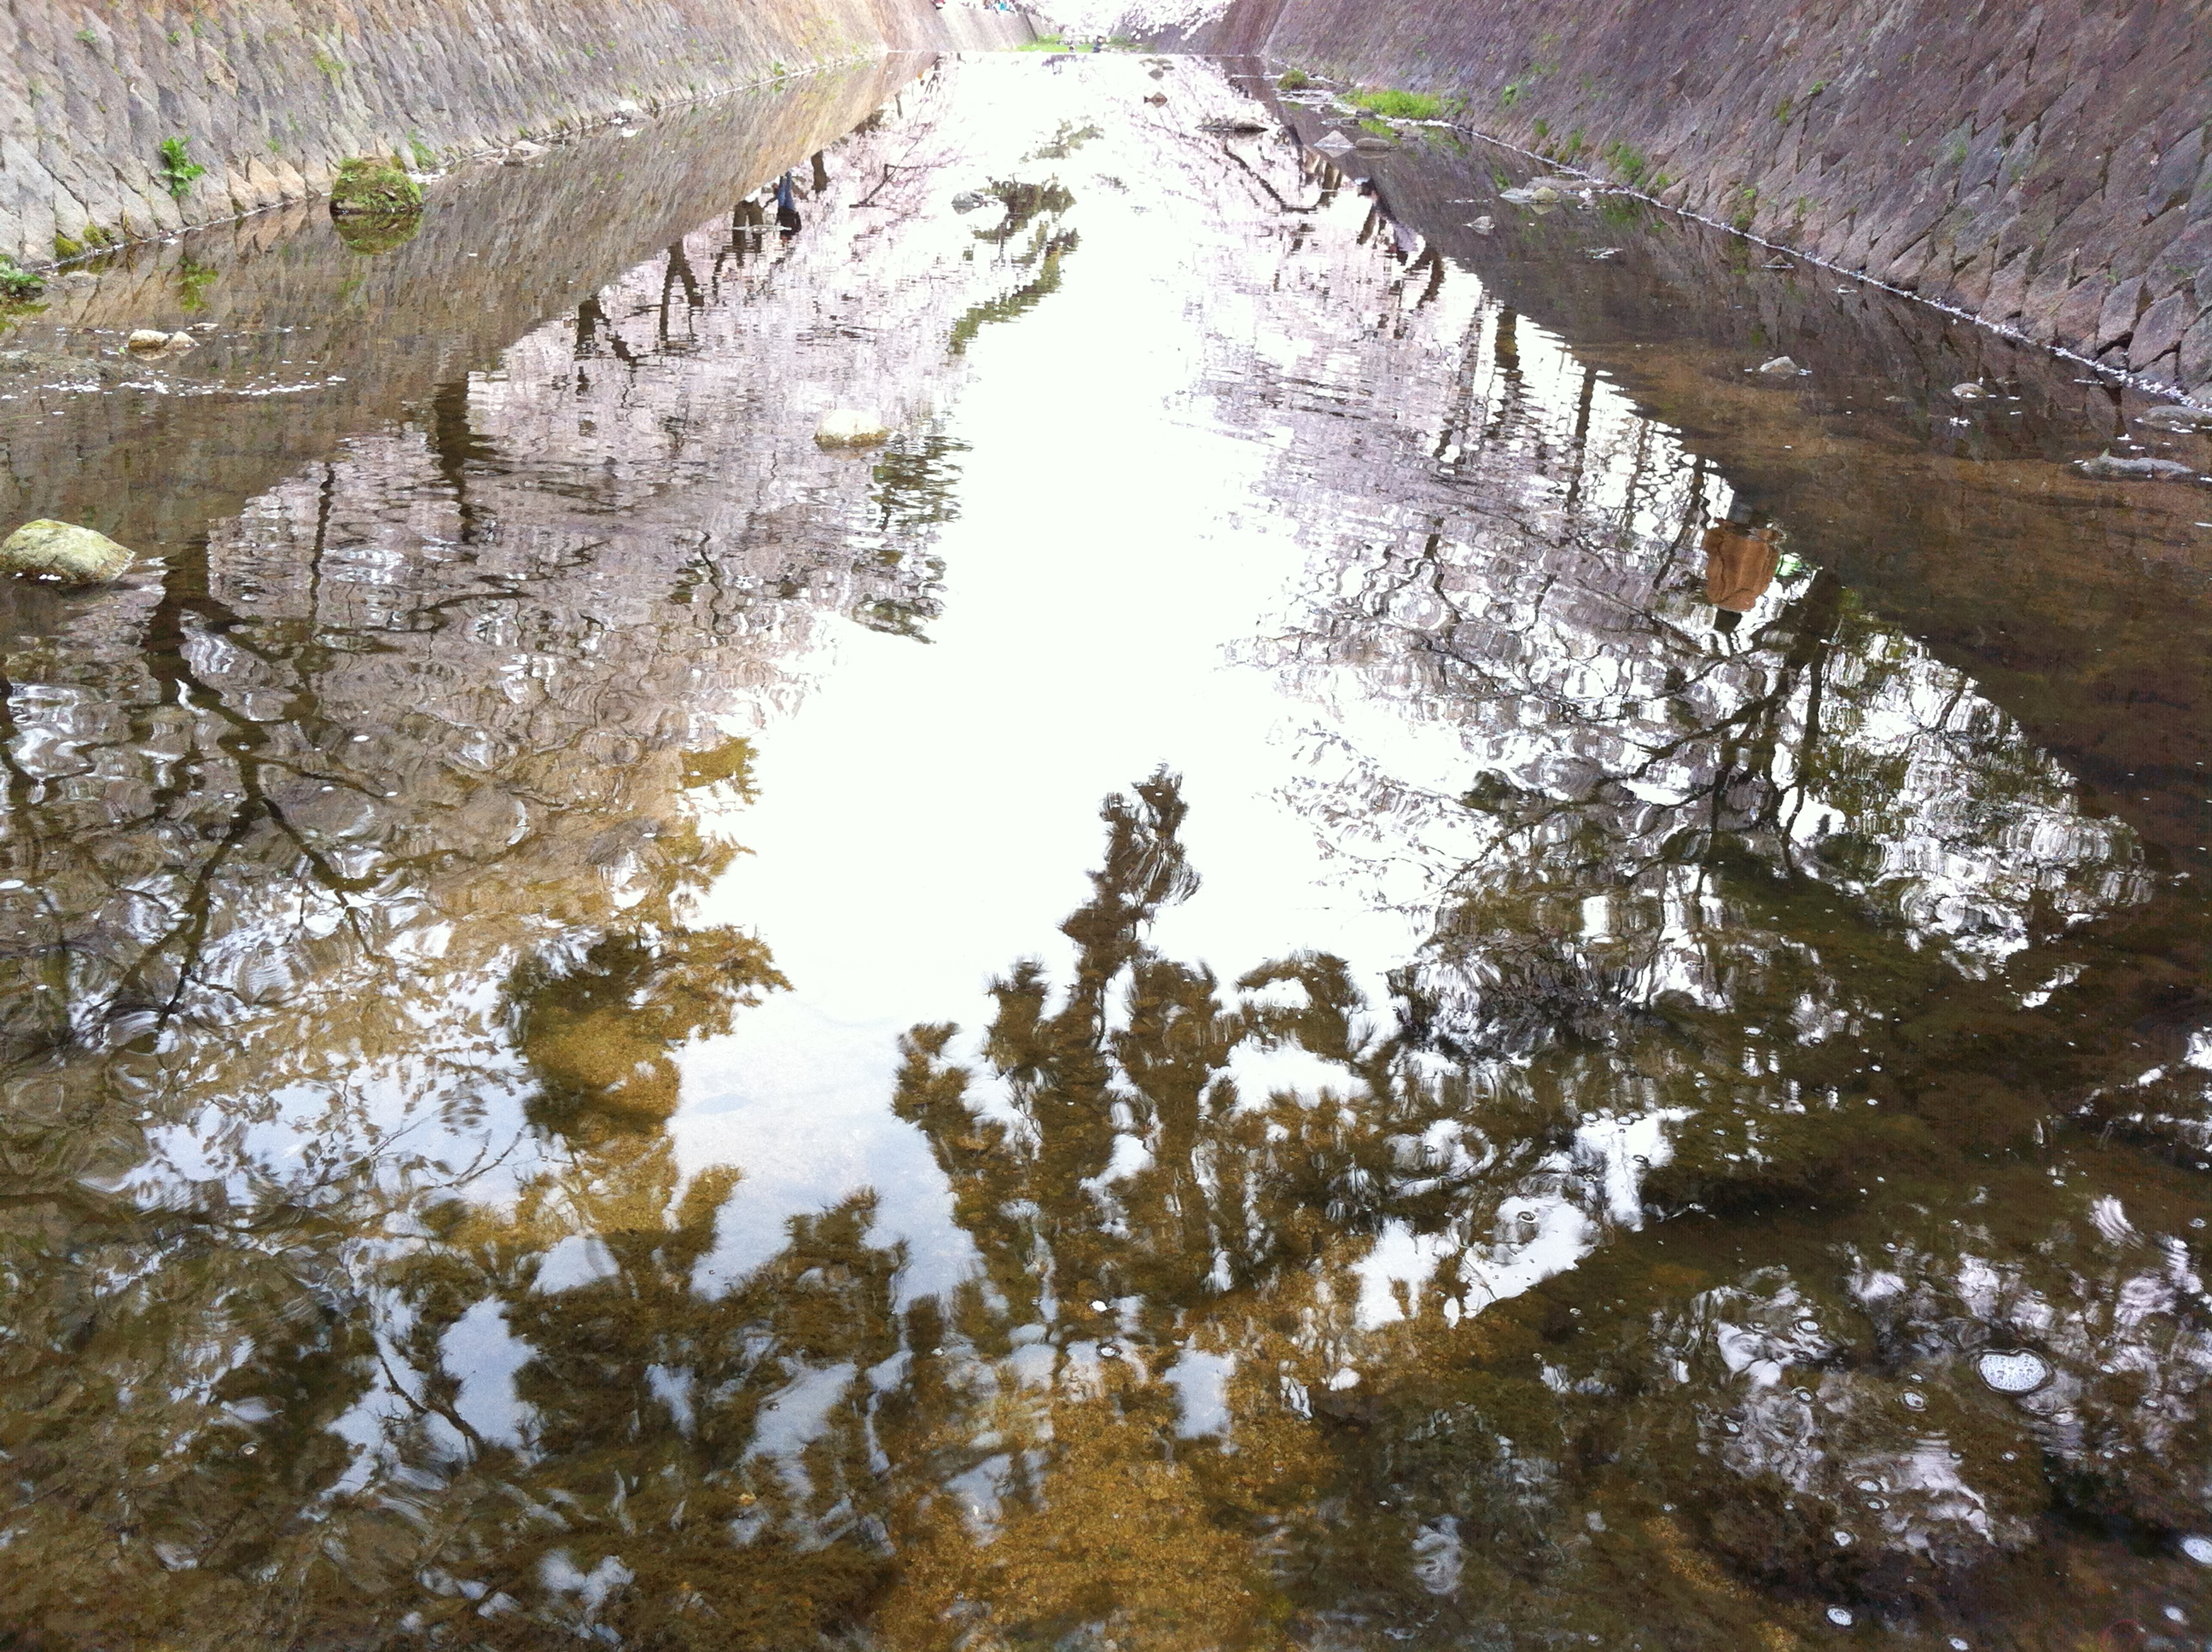
tree, water, river, pond, stream, reflection, waterway, wetland